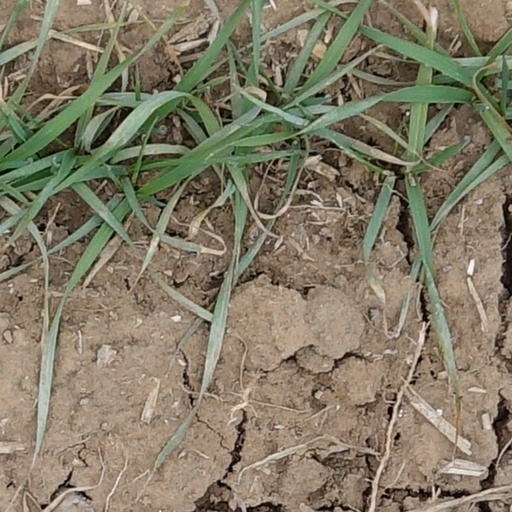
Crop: wheat